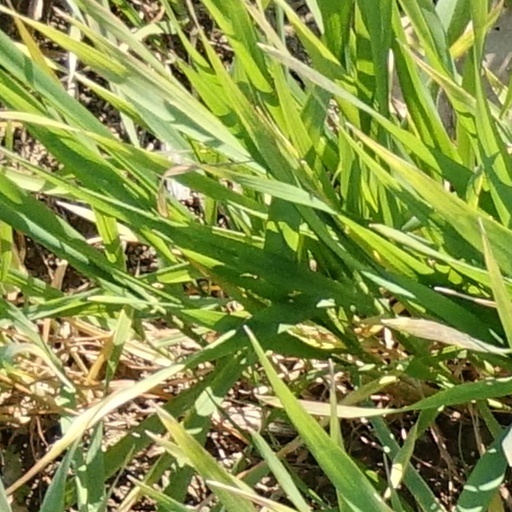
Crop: wheat